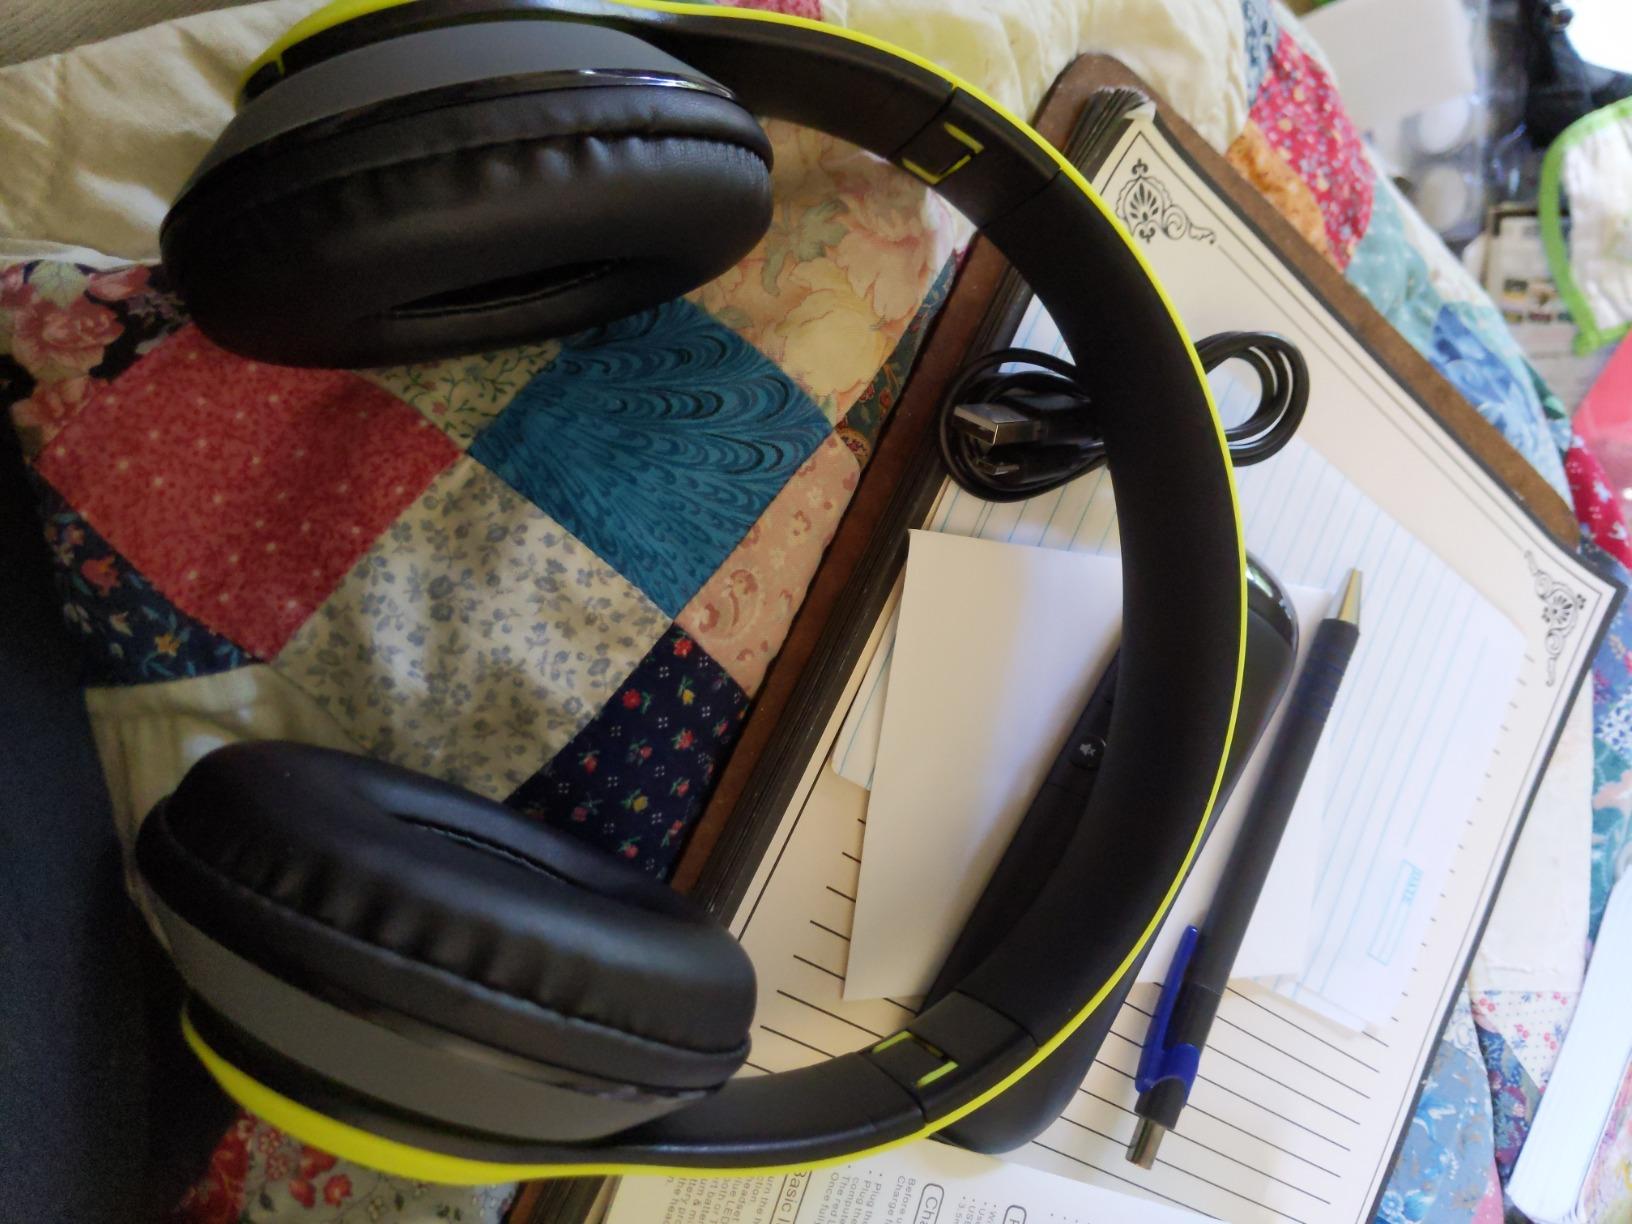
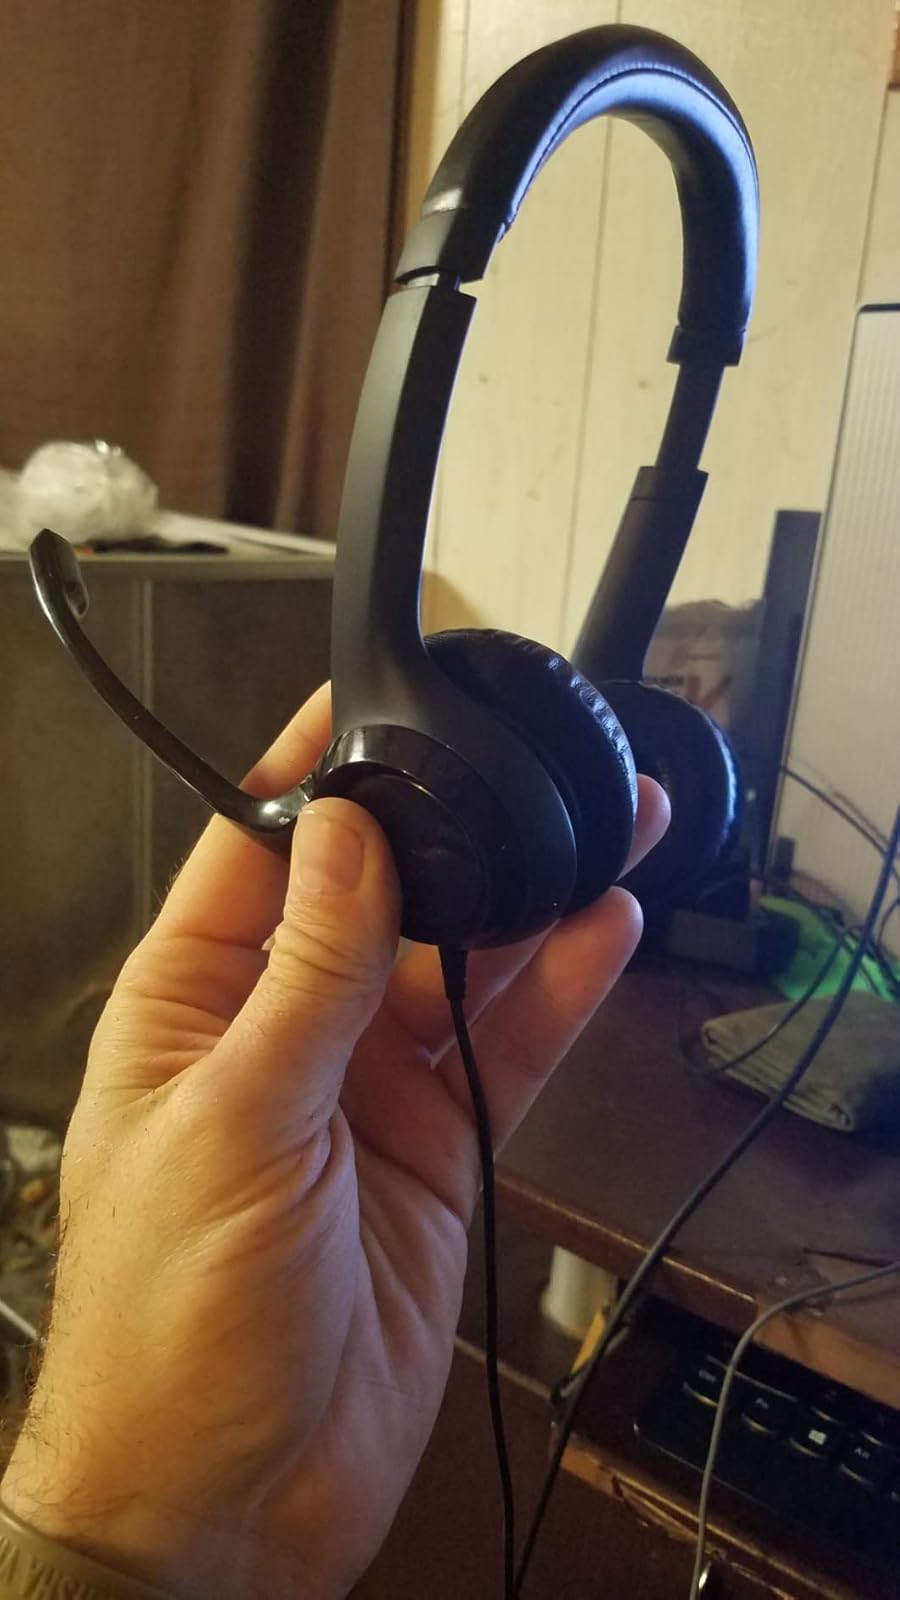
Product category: headphones
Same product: no